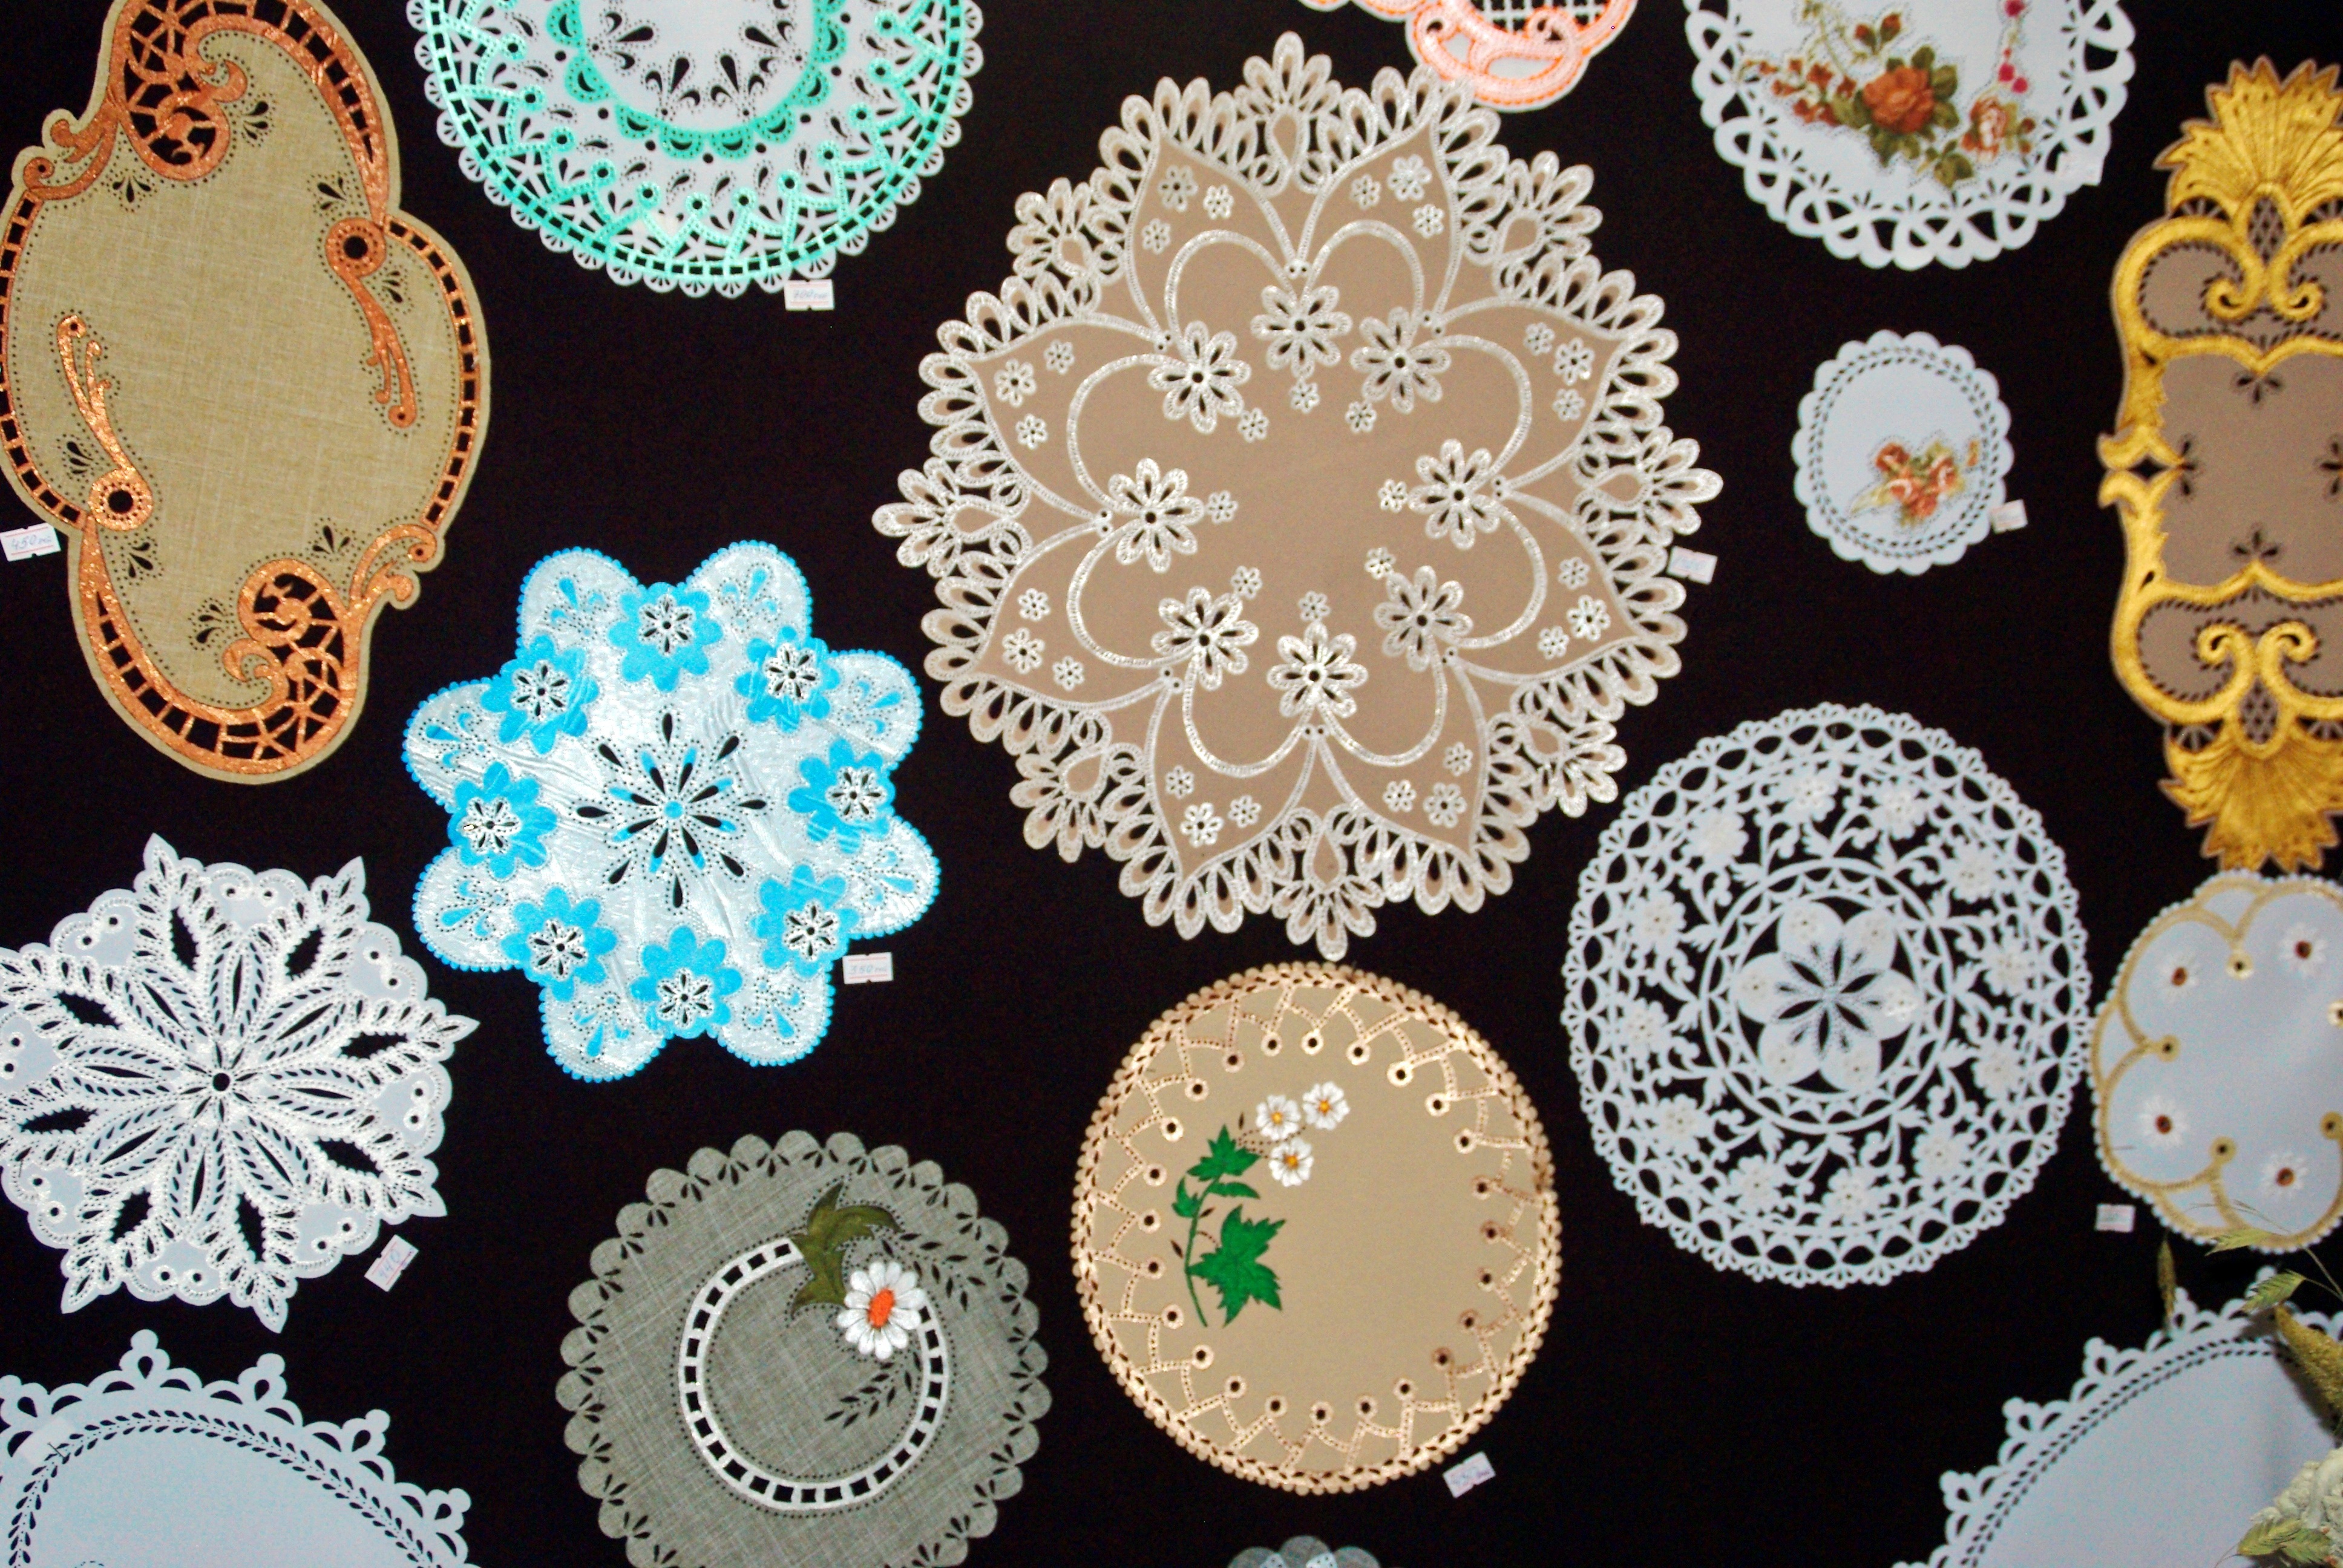
pattern, tourism, circle, textile, art, crafts, illustration, design, karelia, doily